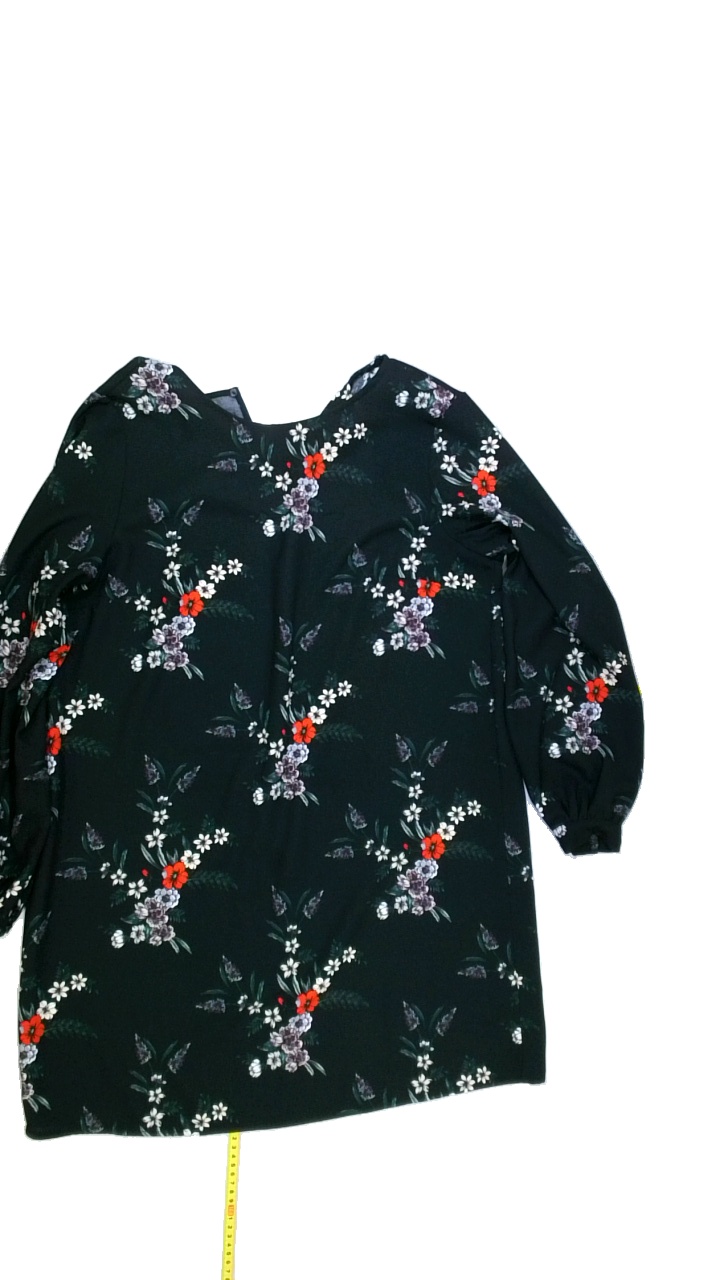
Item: Dress (Ladies)
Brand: H&m
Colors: Black, Green, Red, Beige, Purple, Multicolor
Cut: C-collar, Regular
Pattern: Floral print
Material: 100% Poly
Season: All
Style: No trend
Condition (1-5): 2
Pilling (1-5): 5
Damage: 4 Damages
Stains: No
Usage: Recycle
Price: <50